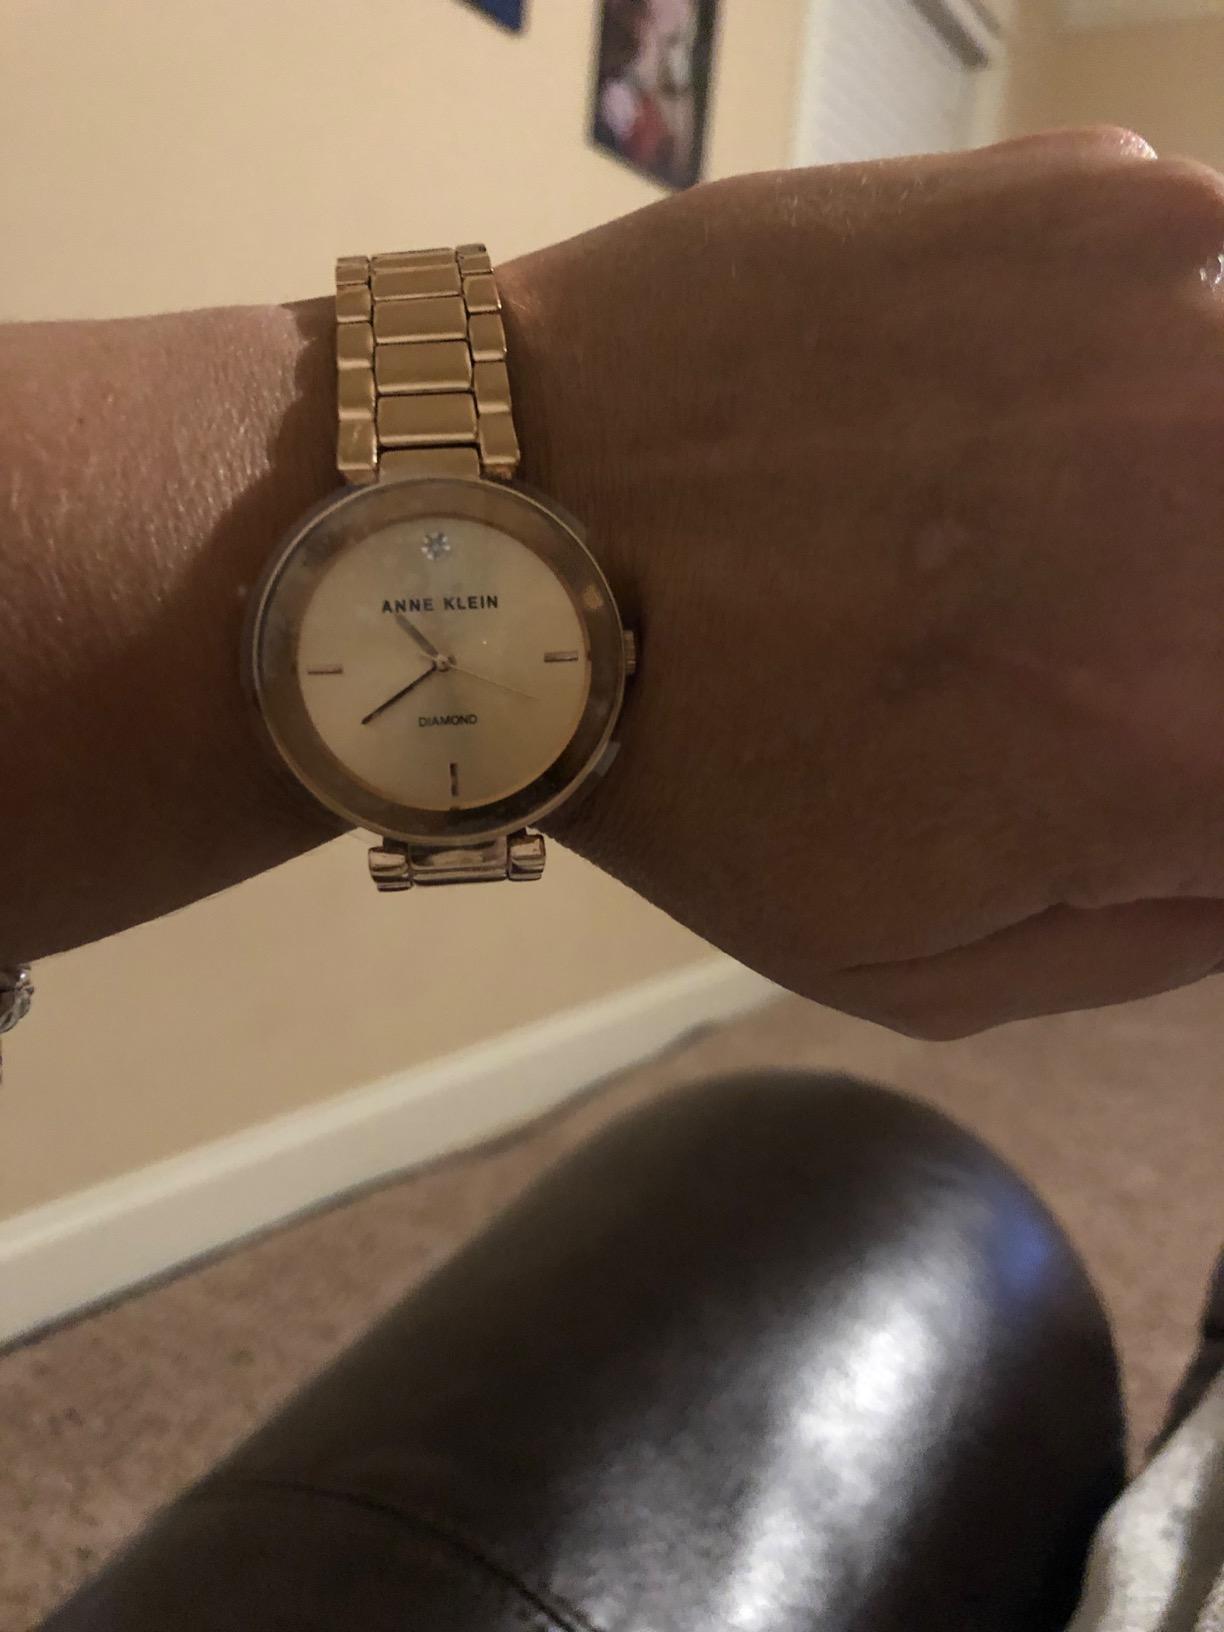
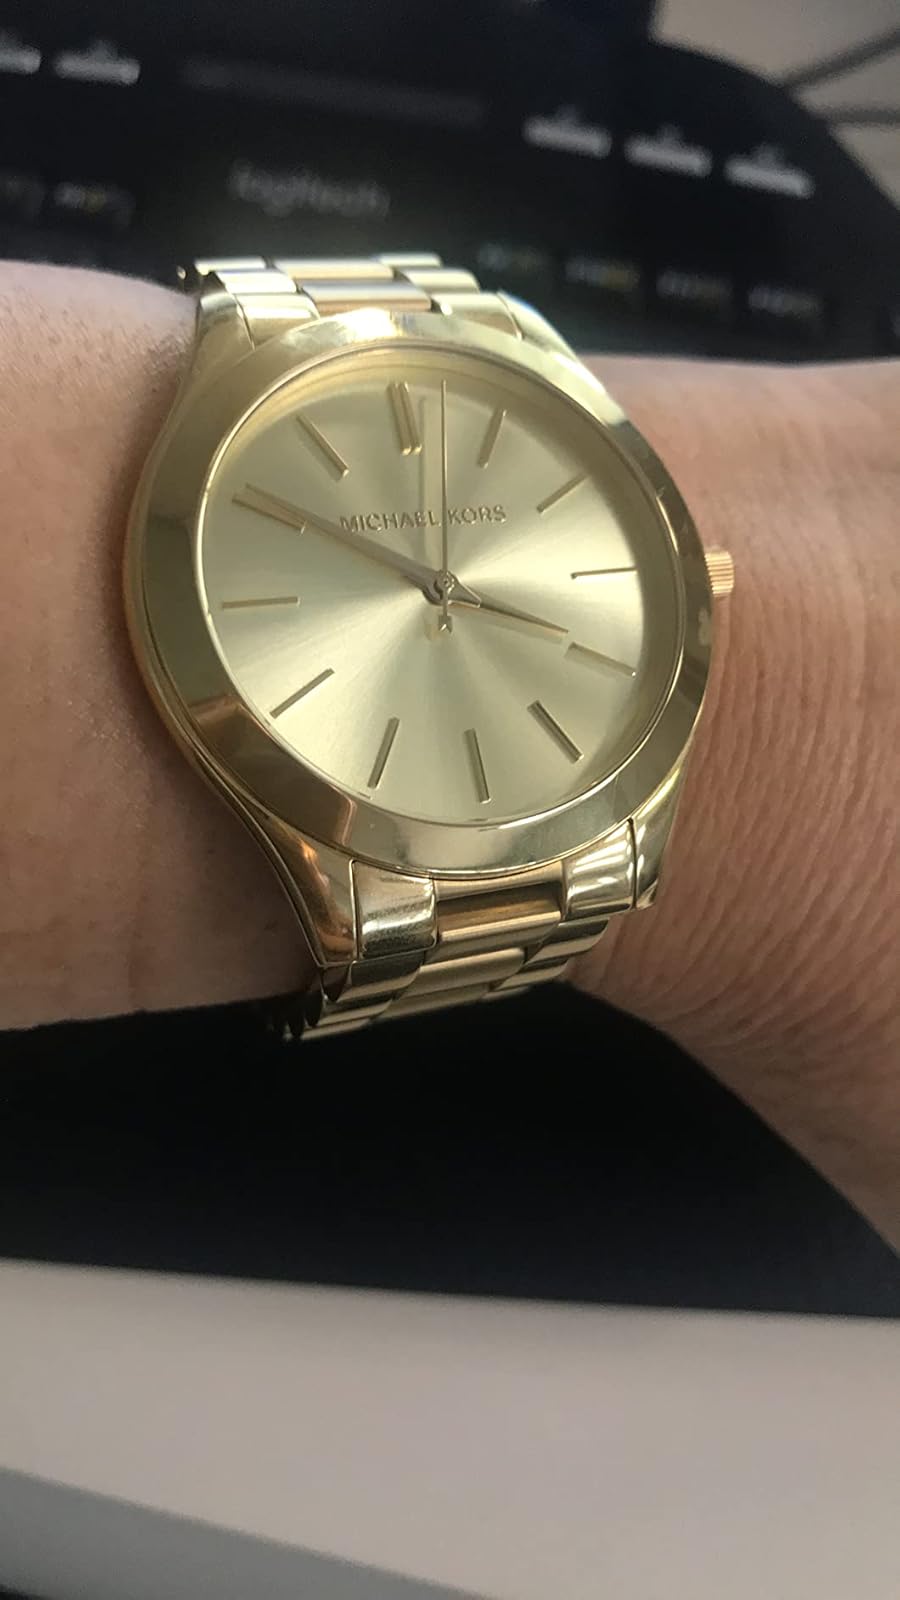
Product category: accessories_watch
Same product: no